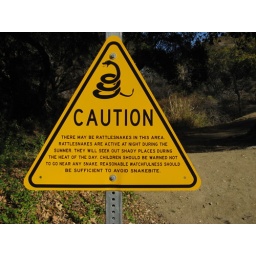
Snake sign in the designated dog area.